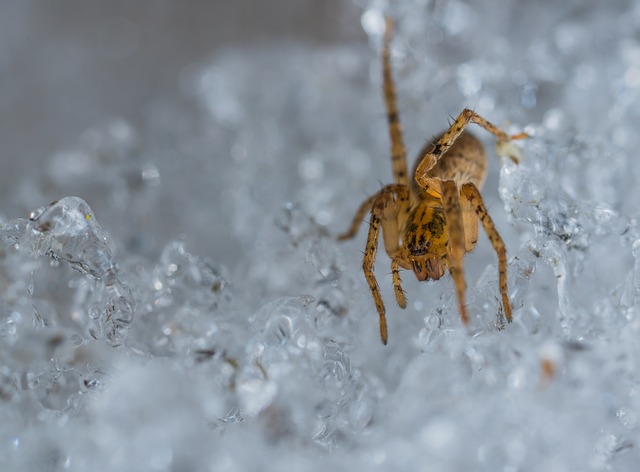
Label: spider